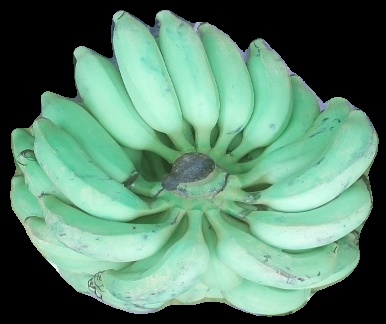
Variety: elakki-bale
Grade: grade2